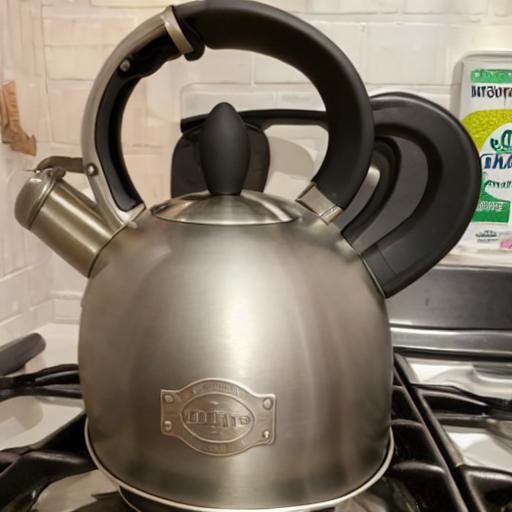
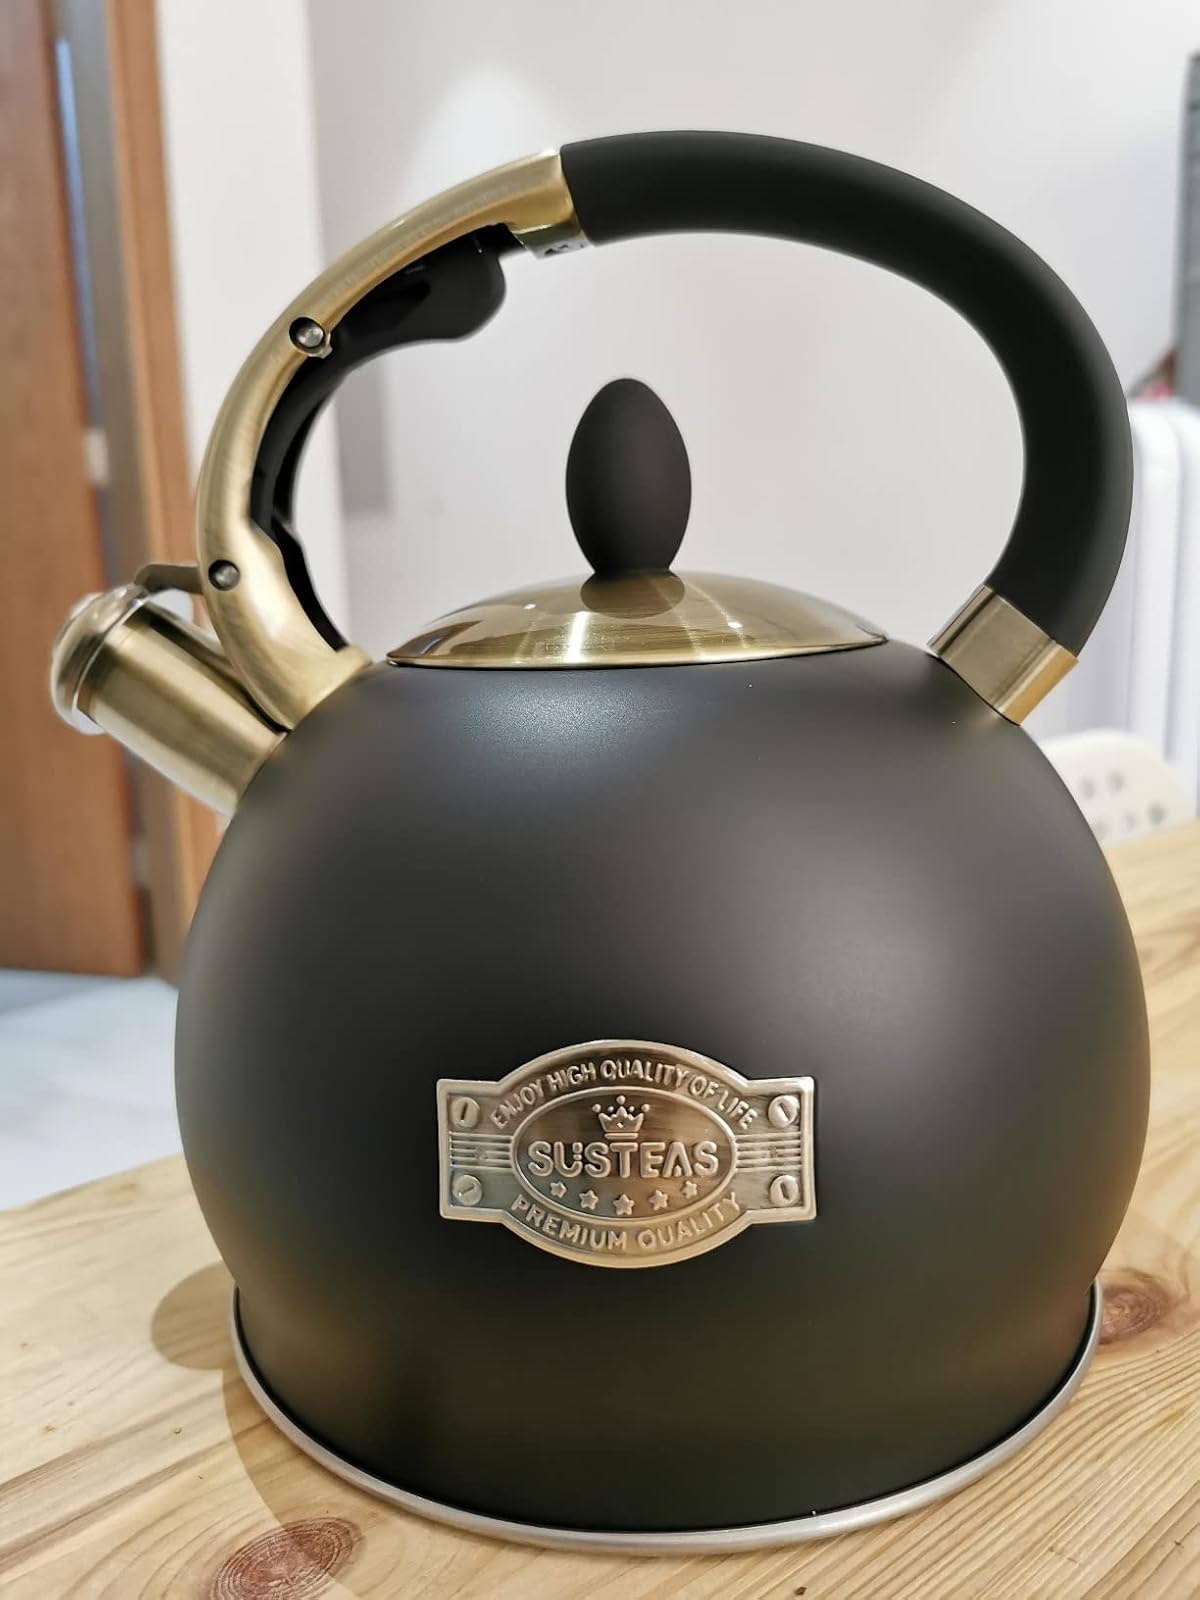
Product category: items_kettle
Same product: no